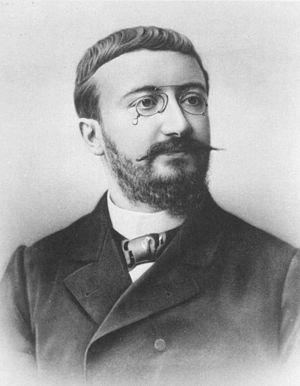
Alfred Binet, né le 8 juillet 1857 à Nice et mort le 18 octobre 1911 à Paris, est un pédagogue et psychologue français. Il est connu pour sa contribution essentielle à la psychométrie.
Le test Binet et Simon est le nom couramment employé de l'échelle métrique de l'intelligence, un test de développement intellectuel mis au point par le psychologue français Alfred Binet avec l'aide du psychiatre français Théodore Simon.
L'intelligence humaine est caractérisée par plusieurs aptitudes, surtout cognitives, qui permettent à l'individu humain d'apprendre, de former des concepts, de comprendre, d'appliquer la logique et la raison. Elle comprend la capacité à reconnaître des tendances, comprendre les idées, planifier, résoudre des problèmes, prendre des décisions, conserver des informations, et utiliser la langue pour communiquer.
Le quotient intellectuel, ou QI, est le résultat d'un test psychométrique qui entend fournir une indication quantitative standardisée de l'intelligence humaine.